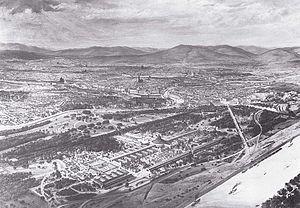
22 janvier : les Ashanti traversent la rivière Pra. Début d’une guerre entre les Britanniques et les Ashanti en Côte de l’Or. Les Fanti demandent l’aide des Britanniques contre les Ashanti.
L'Exposition universelle de 1873 s'est déroulée du 1ᵉʳ mai 1873 au 31 octobre 1873 à Vienne en Autriche, sur le thème de l'Éducation et de la Culture. Elle a lieu en fait au Prater, une ancienne réserve de chasse impériale près de la capitale, et réunit 53 000 exposants. Elle occupe une surface de 233 hectares, dont 16 hectares couverts. Son emblème est la Rotonde, dont la coupole est, à l'époque, la plus grande du monde.